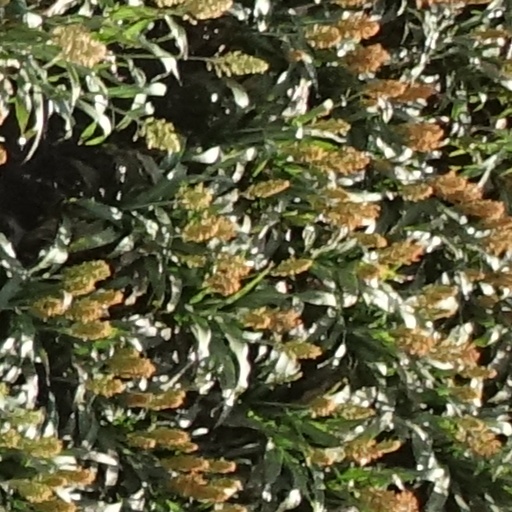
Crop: sorghum